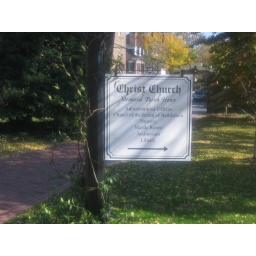
A shot of the sign pointing toward the parish house in the Christ Church churchyard.